American Gangster (film)

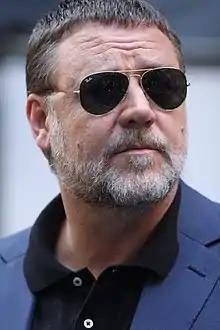
Russell Crowe (pictured here in 2017) worked with director Ridley Scott on the film's script.

In 2000, Universal Pictures and Imagine Entertainment purchased the rights to "The Return of Superfly", by , an article published in "New York" magazine story about the rise and fall of the 1970s heroin kingpin Frank Lucas. In 2002, screenwriter Steven Zaillian brought a 170-page script to director Ridley Scott, who expressed interest in making two films from it. However, Scott did not immediately pursue the project, choosing to make "Kingdom of Heaven" instead. In November 2003, Universal and Imagine entered negotiations with Brian De Palma to direct "Tru Blu", with a script by Zaillian based on the life of Frank Lucas. Zaillian interpreted the account as one of "American business and race", focusing the script thematically on corporate business. Production was initially slated for a spring 2004 start.